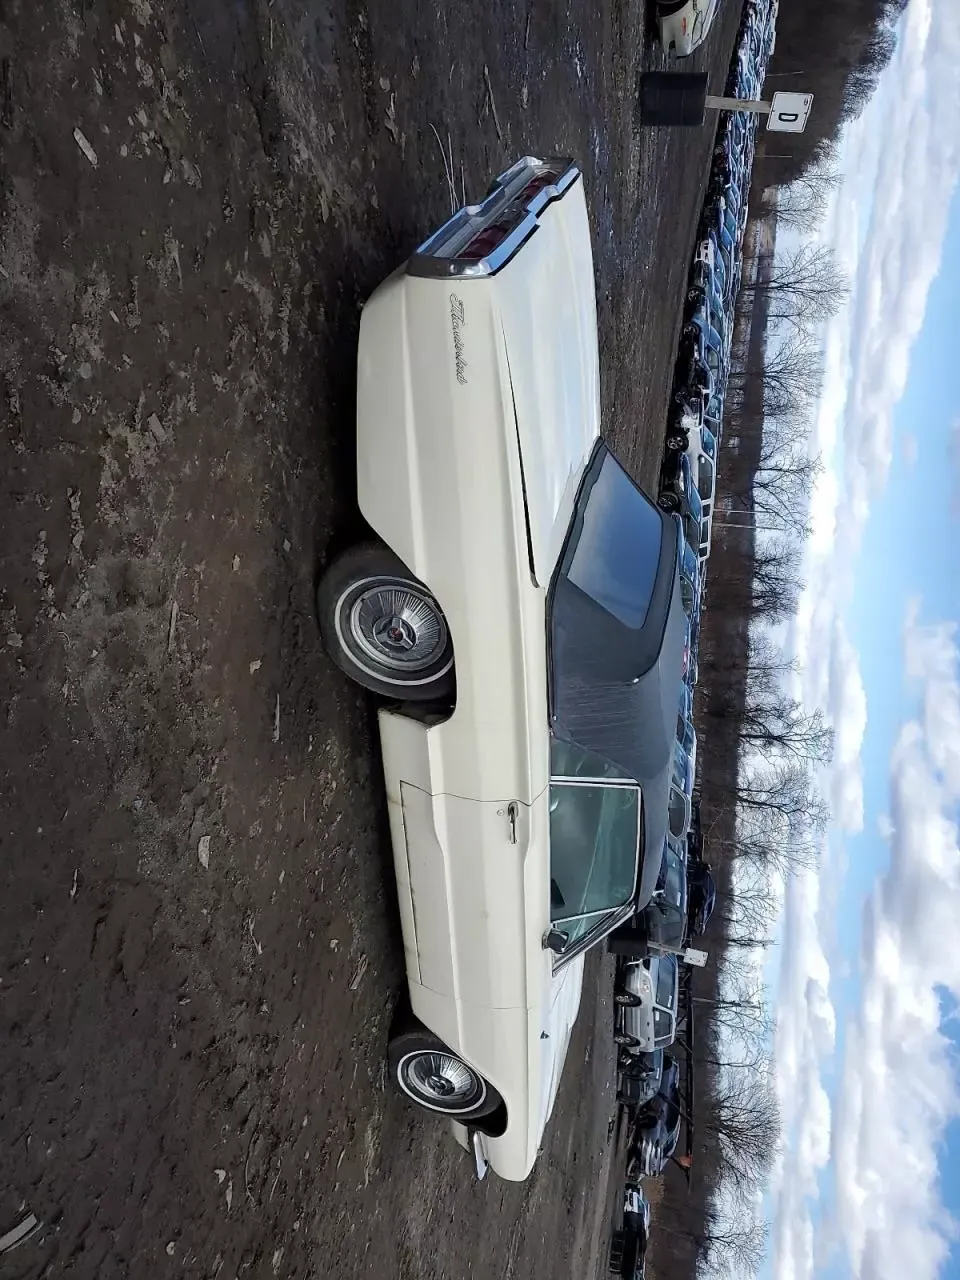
Aucun dommage détecté.
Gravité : aucun